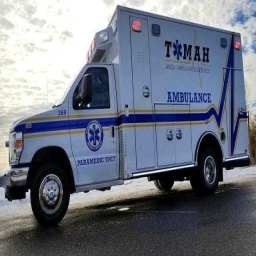
Label: ambulance